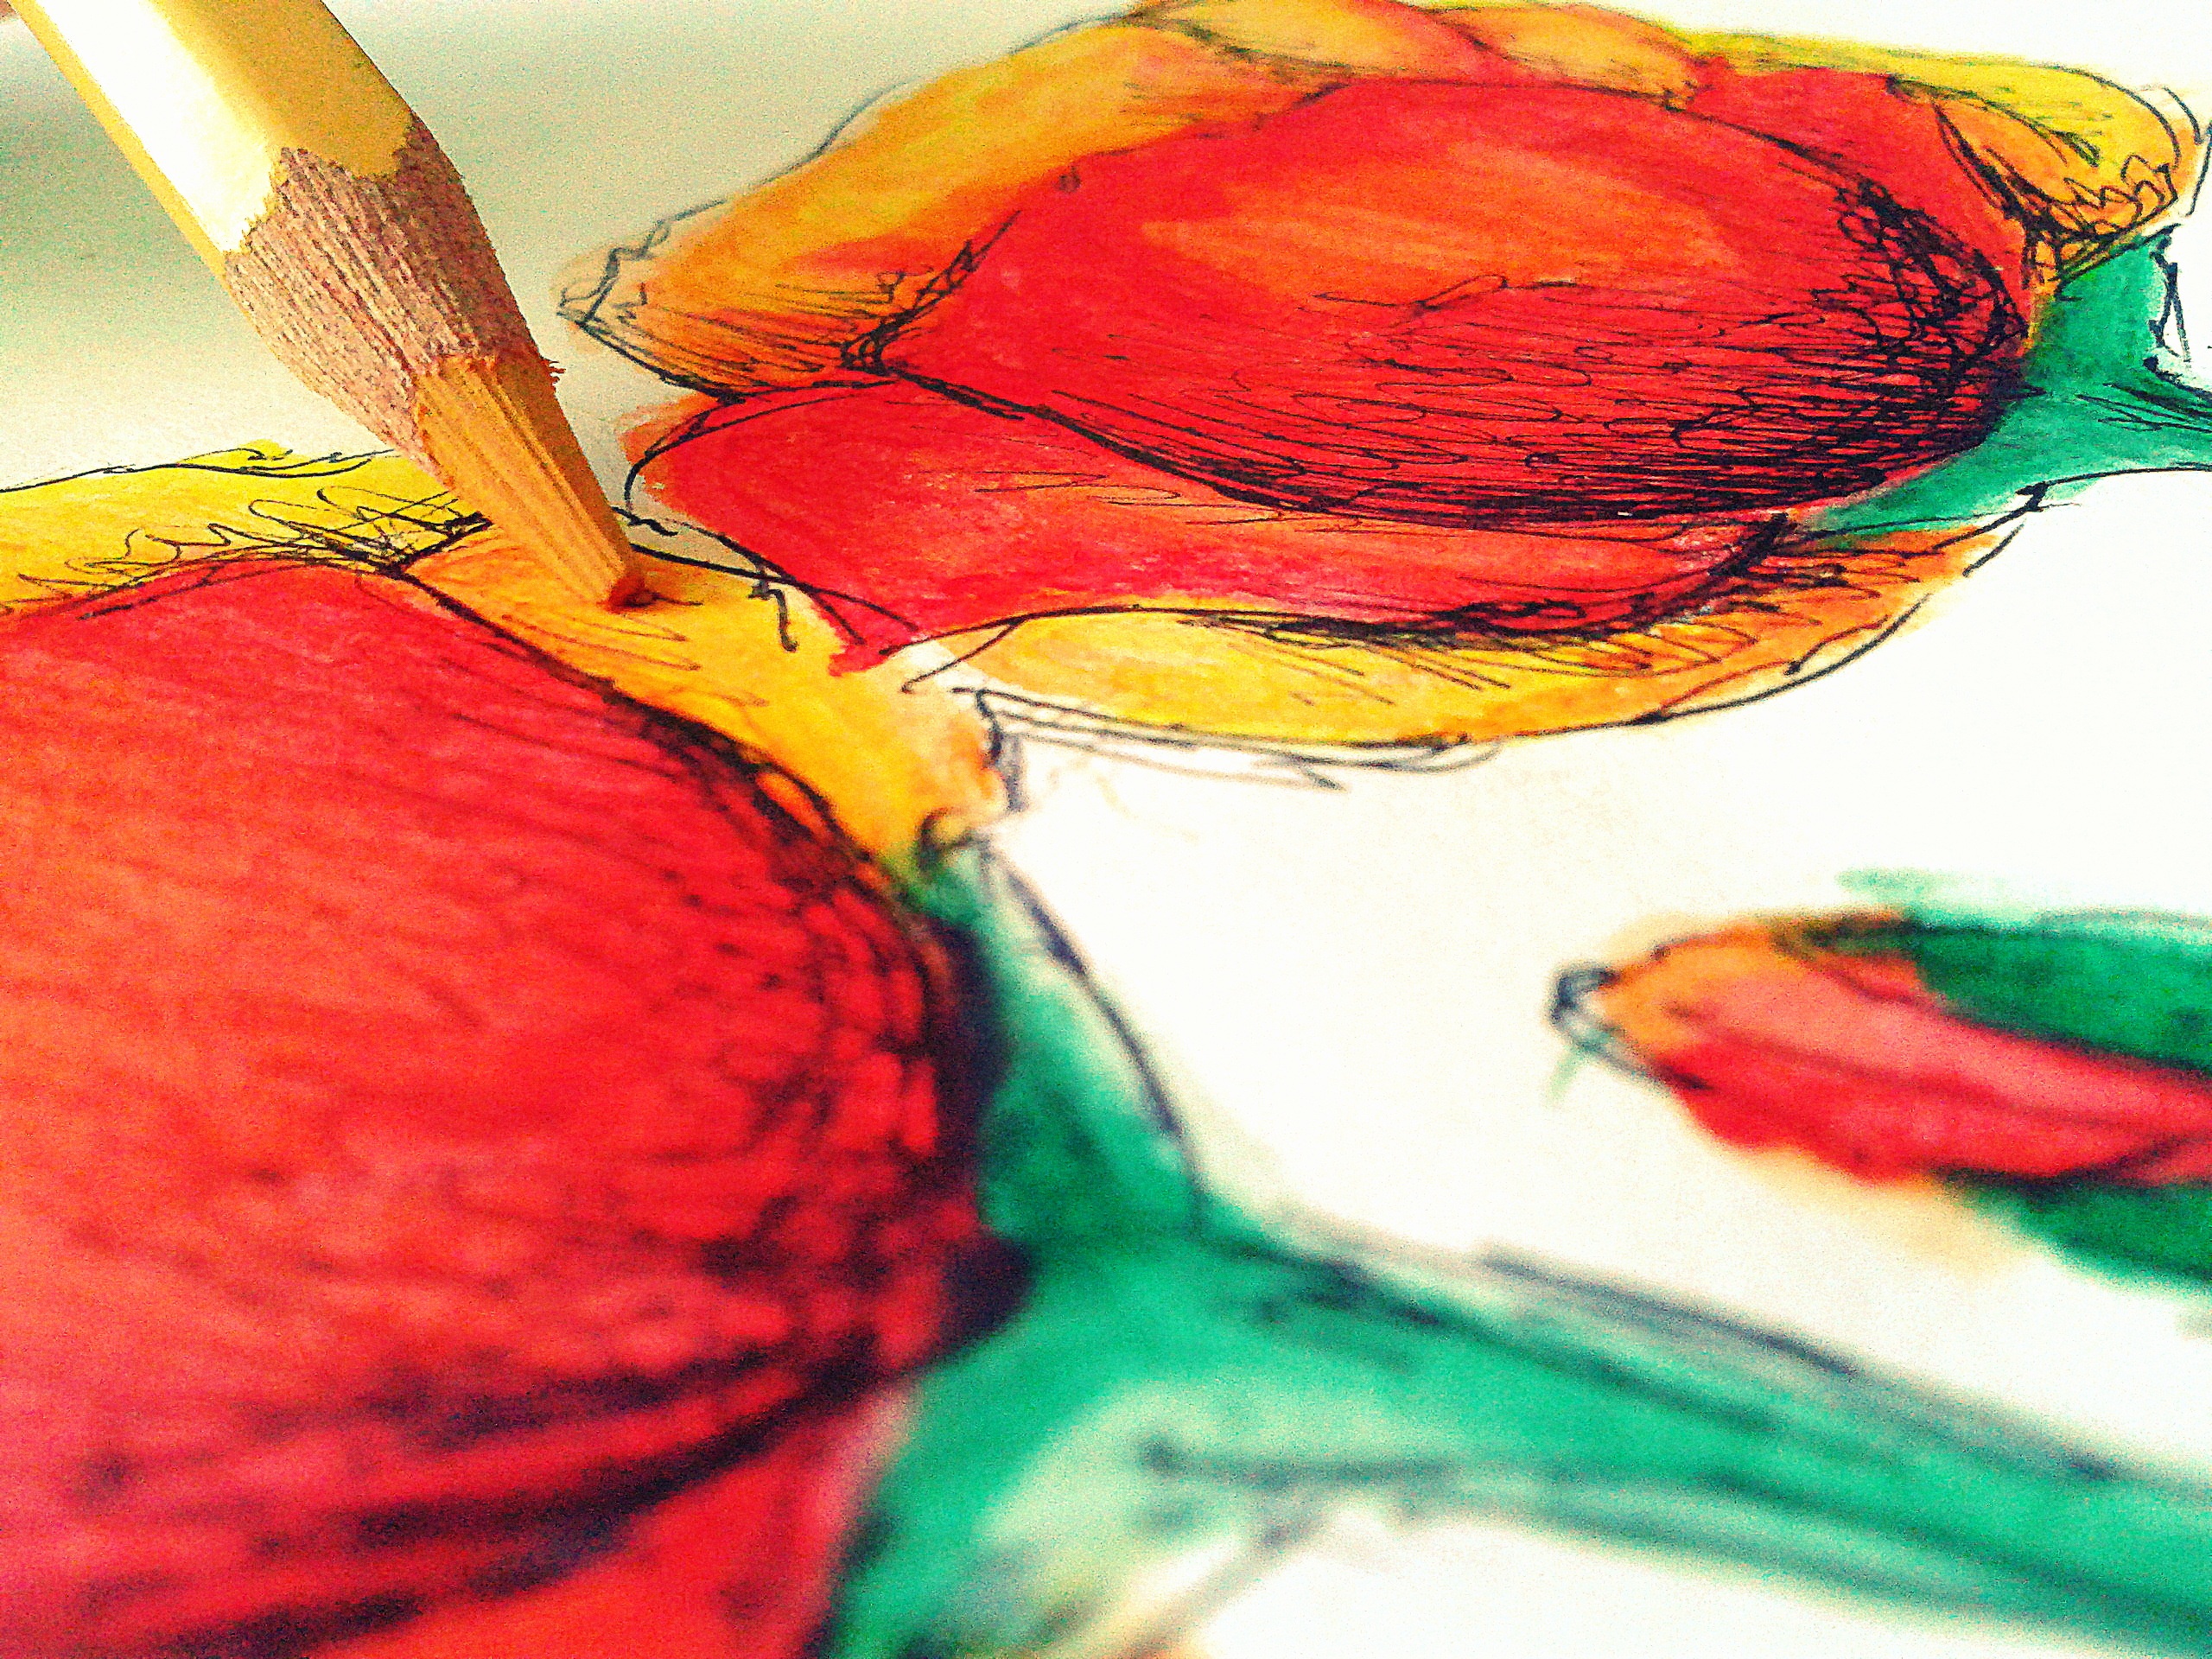
pencil, plant, leaf, flower, petal, red, color, paint, still life, material, painting, flowers, close up, art, colors, drawing, organ, modern art, flowering plant, acrylic paint, still life photography, land plant